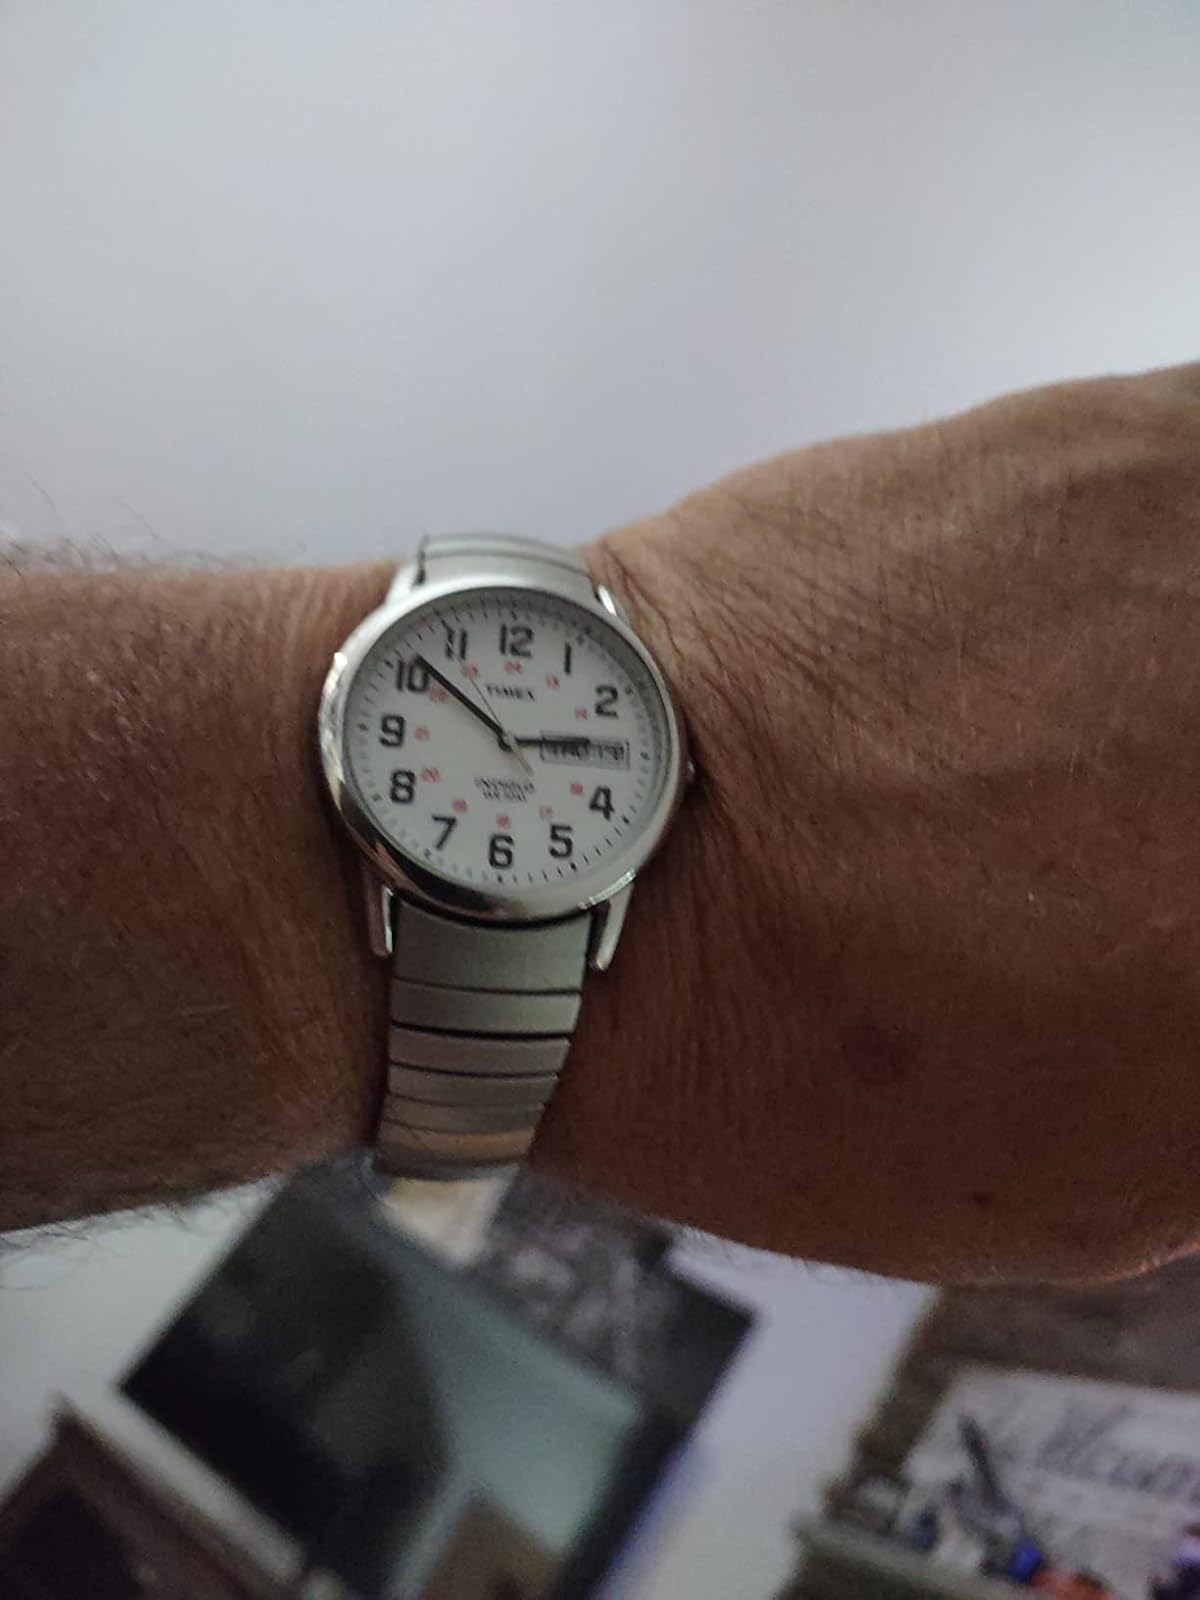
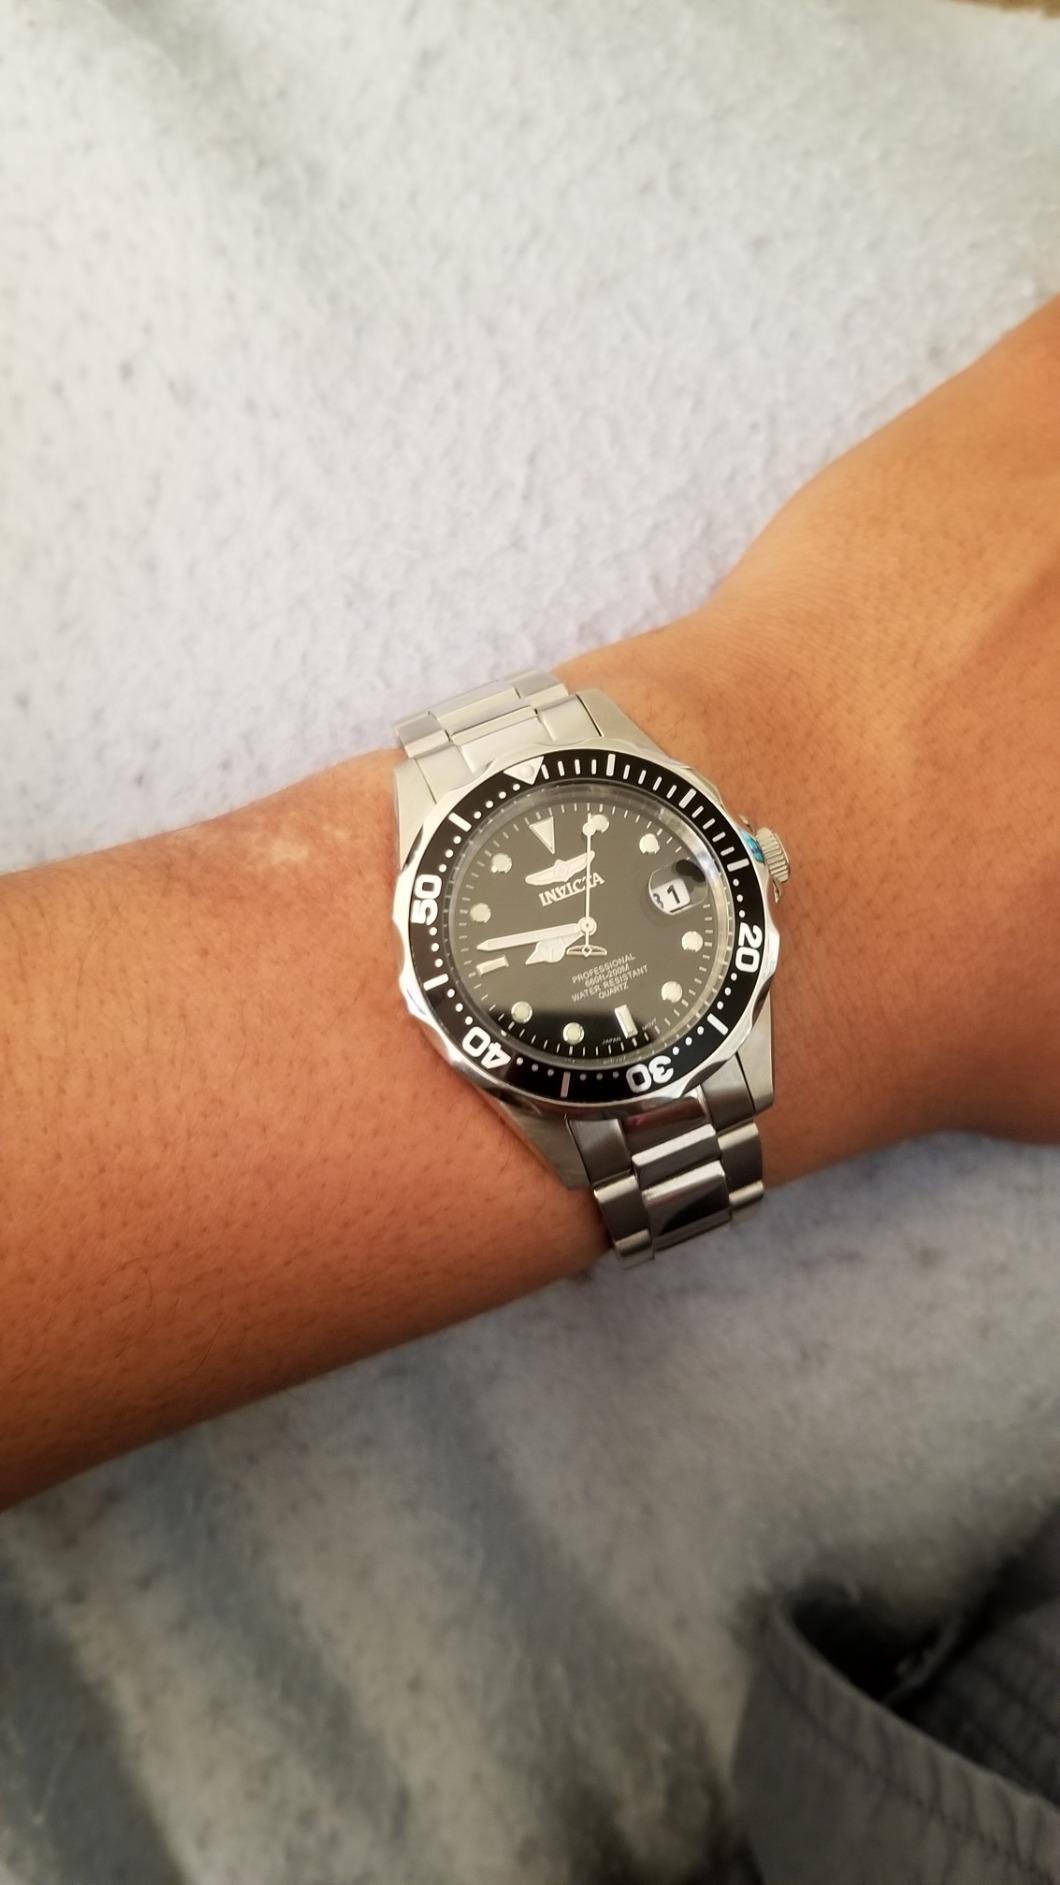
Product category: accessories_watch
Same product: no